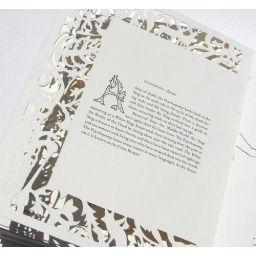
The Wondrous Stag. Book thesis on the characterization of female and male characters in western &amp;amp; eastern folktales.